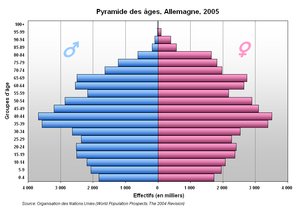
Befolkningspyramide / Anvendelse
Tysklands befolkningspyramide 2005
En befolkningspyramide er en figur, som på en enkel og overskuelig måde viser hvor mange mennesker det findes i et givet område fordelt på alder og køn, undertiden tillige ægteskabelig stilling. Figuren består sædvanligvis af to grafdele, idet befolkningen fordeles efter kønnets alder, fordelt i grupper på et, fem eller ti år.